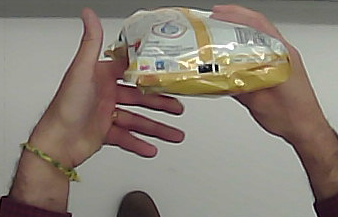
Product: lays_classic